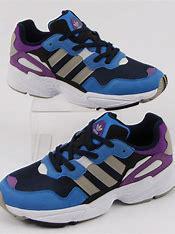
Brand: Adidas
Model: Yung 96